What Lies Within

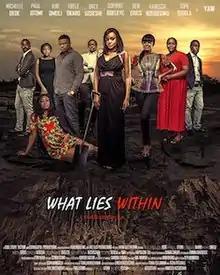
Theatrical Release Poster

What Lies Within is a 2017 Nigerian drama thriller film directed by Vanessa Nzediegwu and starring an ensemble cast of Michelle Dede, Paul Utomi, Ebele Okaro, Kiki Omeili, Okey Uzoeshi, Vanessa Nzediegwu, Ken Erics, Odenike and Tope Tedela. The film was written by Paul Utomi. "What Lies Within" was shot on location in Lagos, Nigeria.